Upper Nyack Snowshoe Cabin

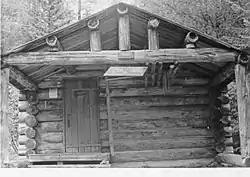

The Upper Nyack Snowshoe Cabin, built in 1926 in Glacier National Park, is a significant resource both architecturally and historically as a shelter, usually 8–12 miles apart, for patrolling backcountry rangers. The design is similar to that used in Yellowstone National Park, which was in turn adapted from U.S. Forest Service shelters, which were themselves adaptations of trapper cabins. Upper Nyack retains some original interior furnishings, including hanging beds.